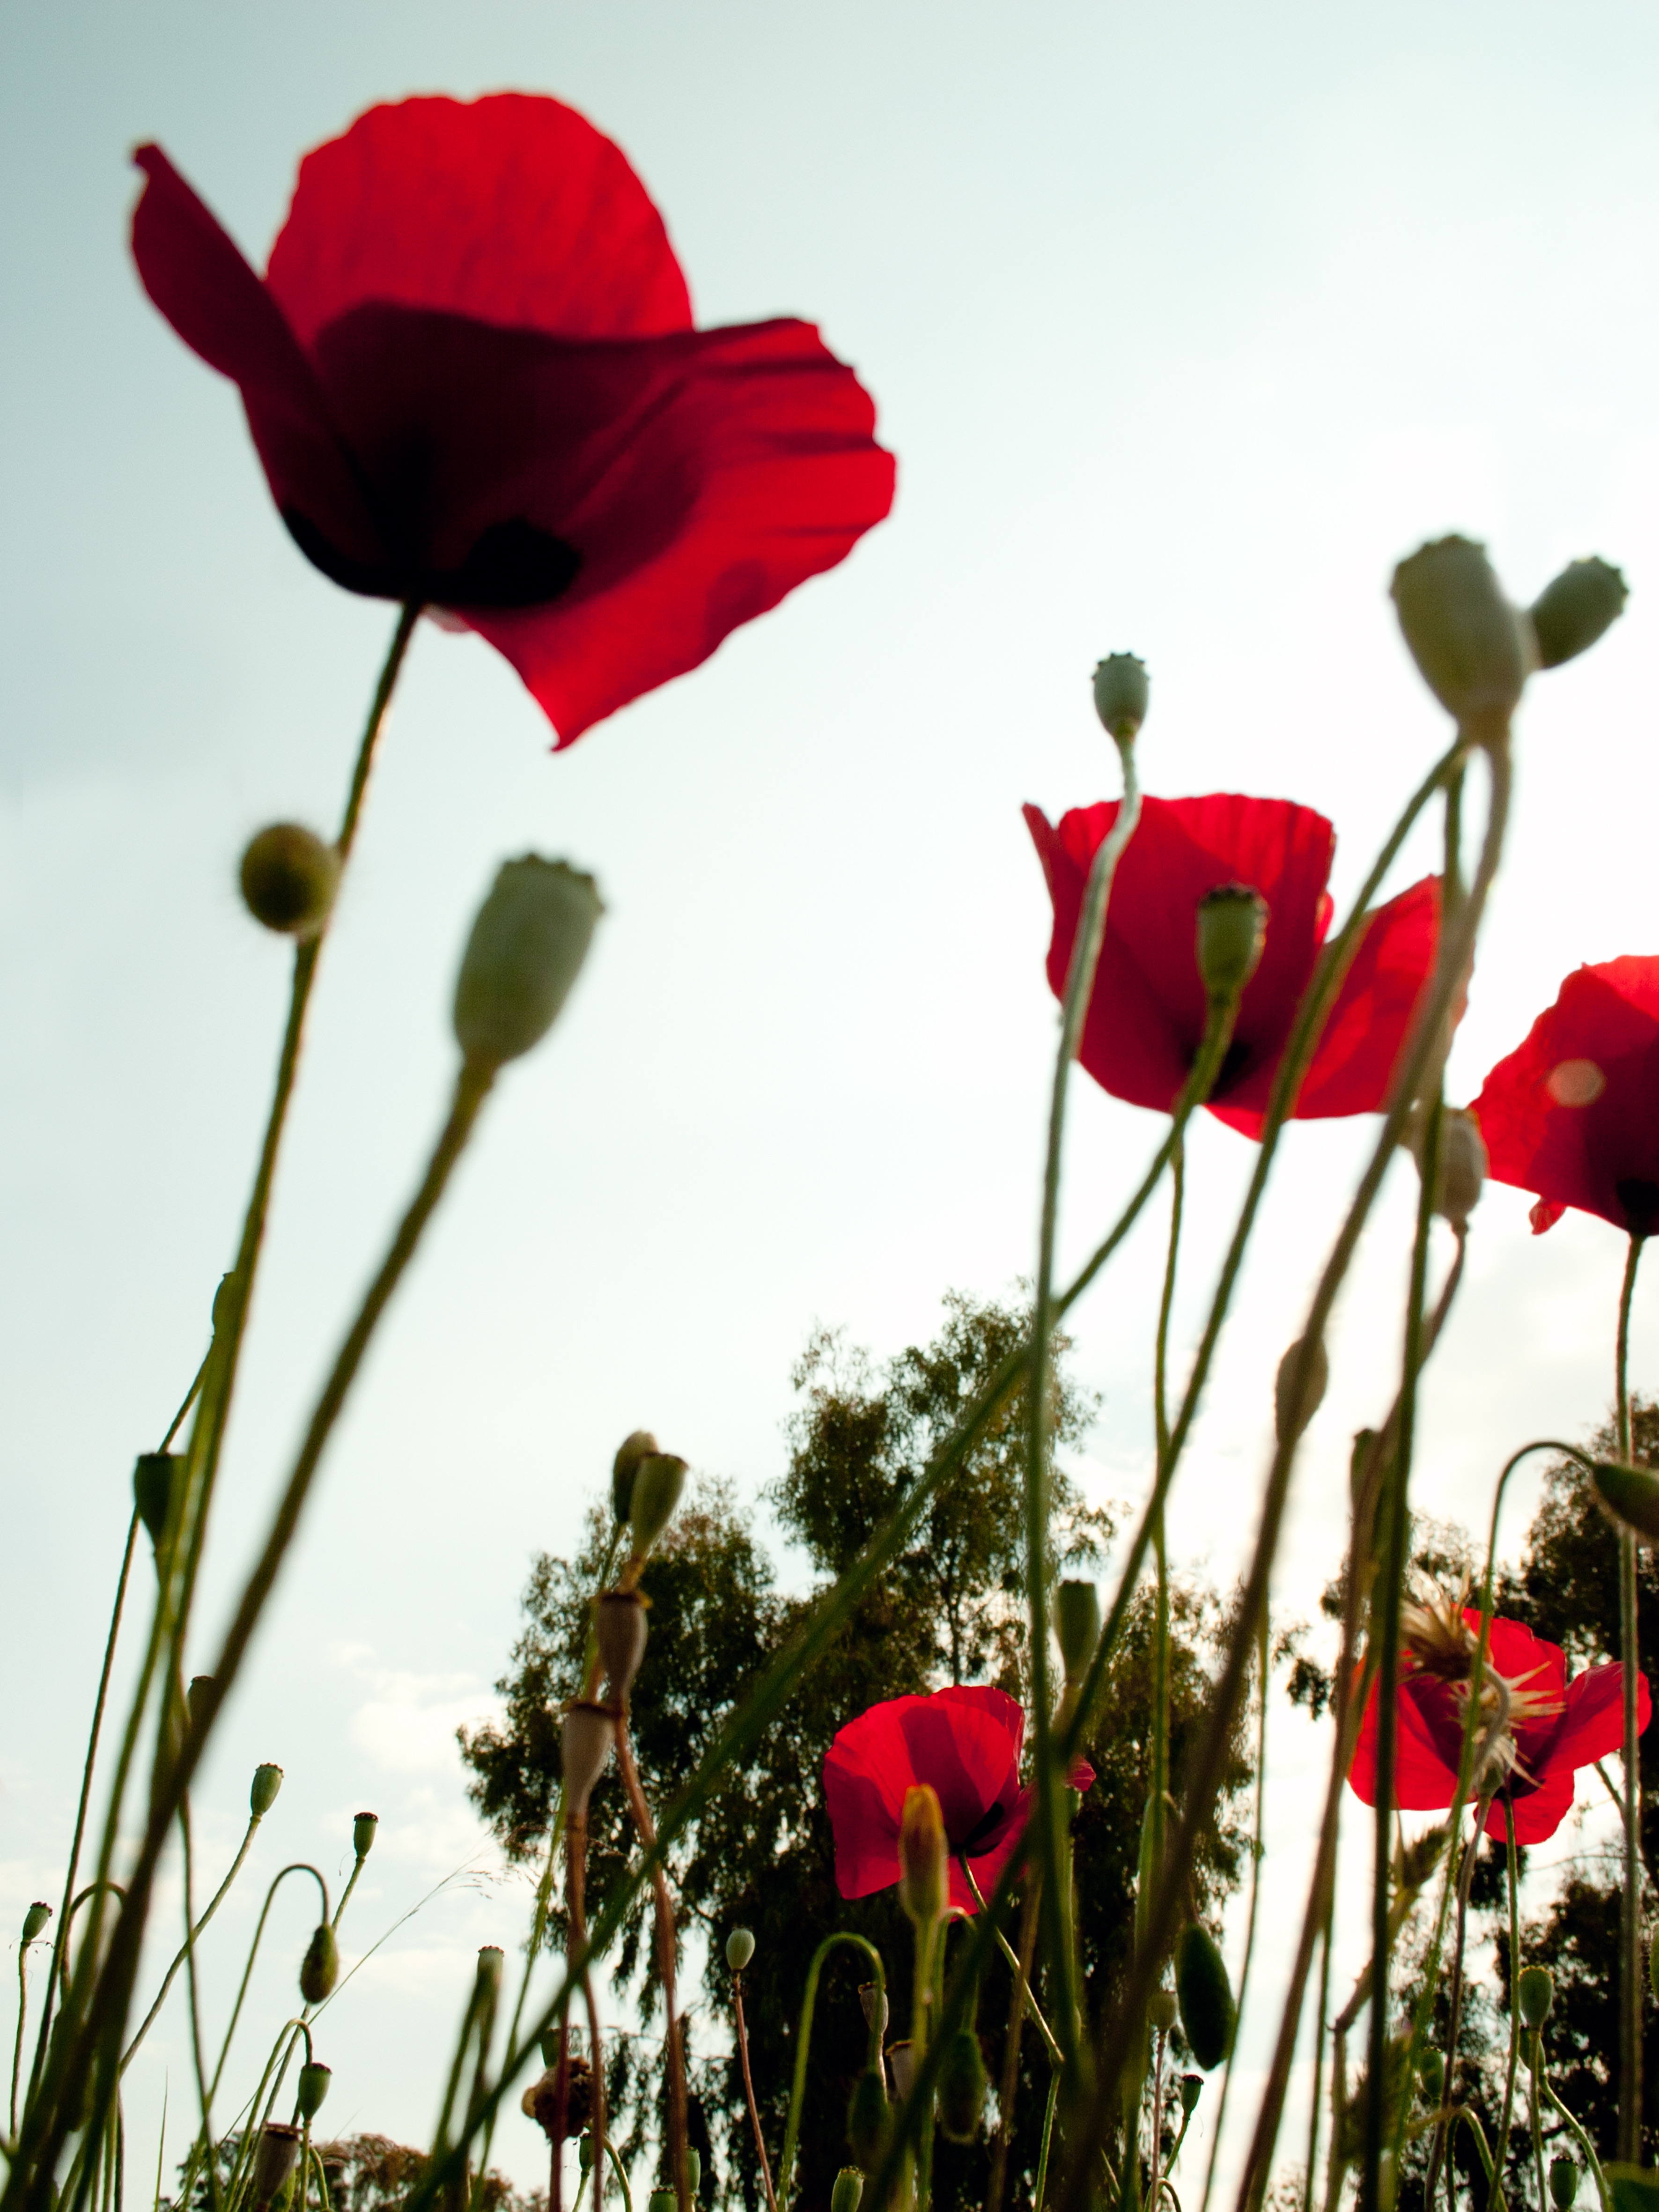
blossom, plant, flower, petal, red, botany, flora, poppy, coquelicot, flowering plant, plant stem, land plant, poppy family